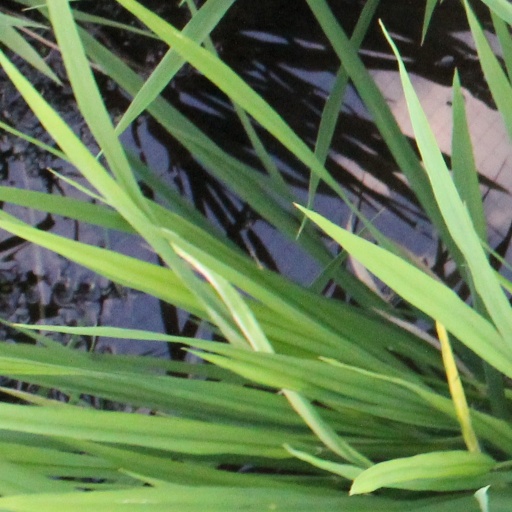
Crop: rice